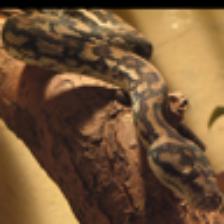
Label: NonHuman